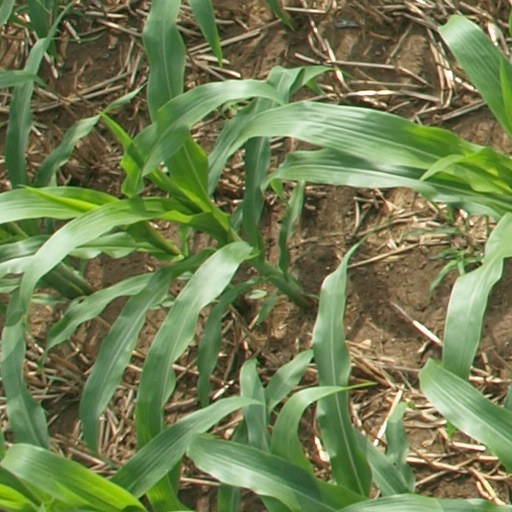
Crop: maize; corn